USS Yellowstone (AD-27)

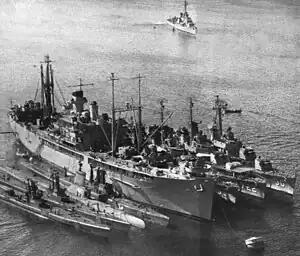
"Yellowstone" at Augusta Bay, Sicily, Italy with , , , , , , and . In the background is .

After a brief in-port period at Piraeus, Greece from 18 March to 5 April, "Yellowstone" returned to Naples, where she subsequently performed her second underwater propeller replacement of the deployment on the . The repair ship sailed for home in mid-May and arrived at Mayport, Florida on 1 June. One month later, on 1 July, the ship's home port was changed from Mayport to Charleston, South Carolina. The destroyer tender provided services to ships of Cruiser-Destroyer Flotilla (CruDesFlot) 6 into January 1971. At the end of that month, she sailed for Puerto Rico and took part in "Springboard" exercises before returning to Charleston on 16 February. That spring, when the commander, CruDesFlot 6, embarked with the to deploy to the 6th Fleet, "Yellowstone"s commanding officer became the administrative deputy to the Charleston representative of commander, CruDesFlot 6. In that role, he coordinated local pier assignments; arranged for tug and tow services; made military guard ship and pier sentry assignments; scheduled ship tours; provided information and assistance to dependents; and represented the destroyer force at meetings of numerous naval station, base, and district advisory boards and committees.